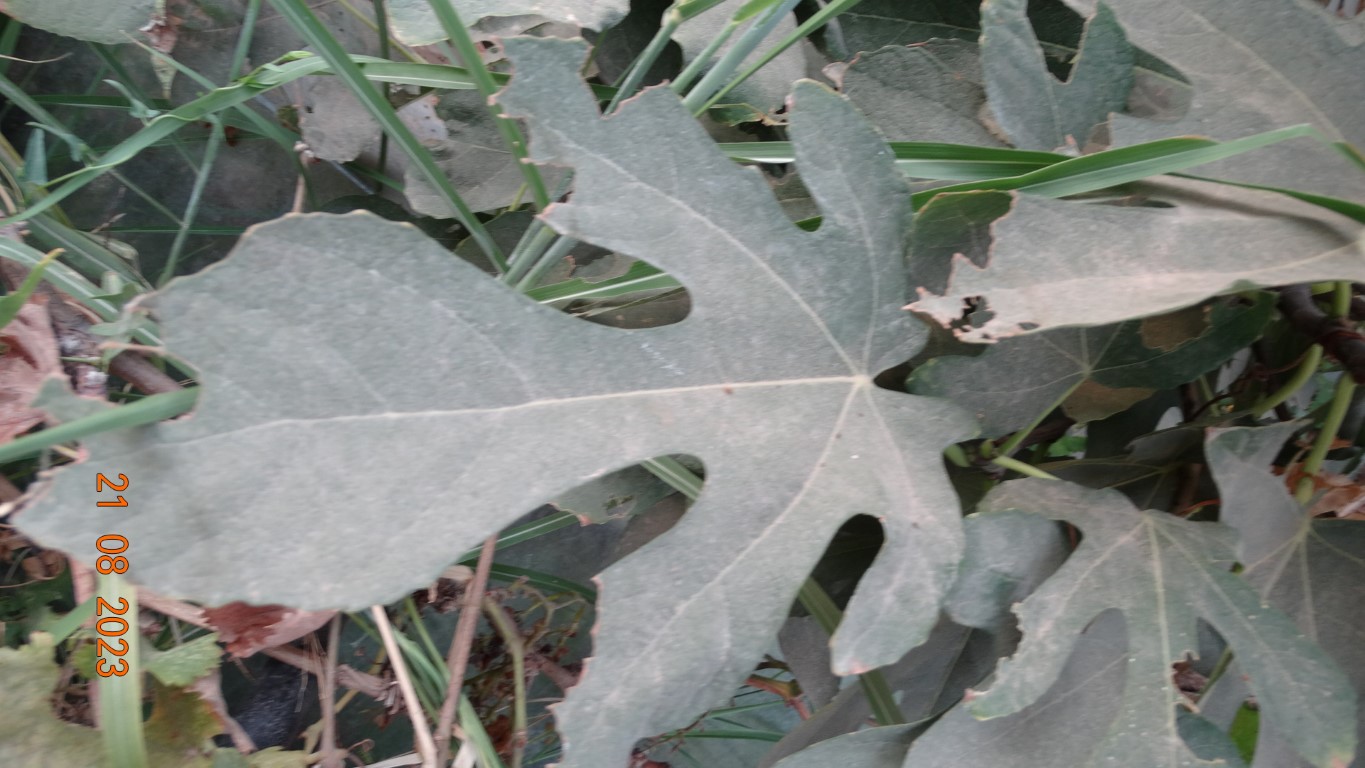
Label: infected